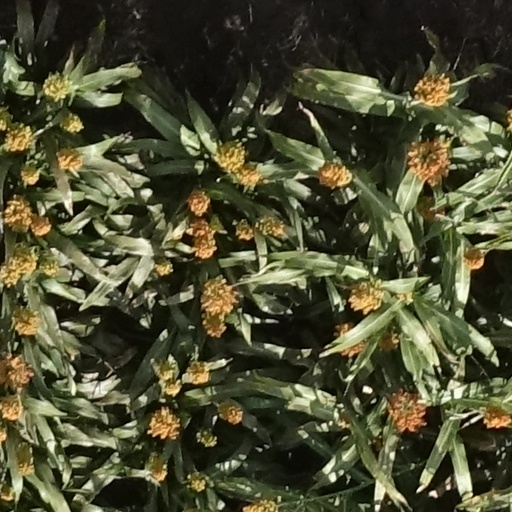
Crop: sorghum